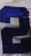
Number: 2